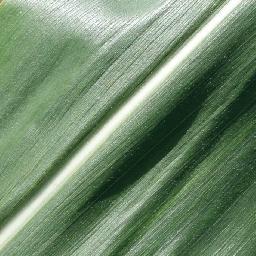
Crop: corn
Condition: (maize)_healthy